St. Ignace, Michigan

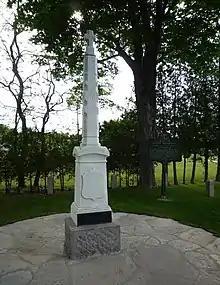
A monument marks the grave of Father Marquette, where he was buried next to the St. Ignace Mission, now used as the Museum of Ojibway Culture.

While separately exploring the Great Lakes region on the ship "Le Griffon" with Louis Hennepin, Sieur de La Salle reached St. Ignace on August 27, 1679. Louis de La Porte, Sieur de Louvigny founded Fort de Buade here in 1681 as a fur trading post. It was later directed by Antoine Cadillac. It was closed by the French in 1697. The Jesuits abandoned their mission in 1705.